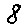
Label: 8